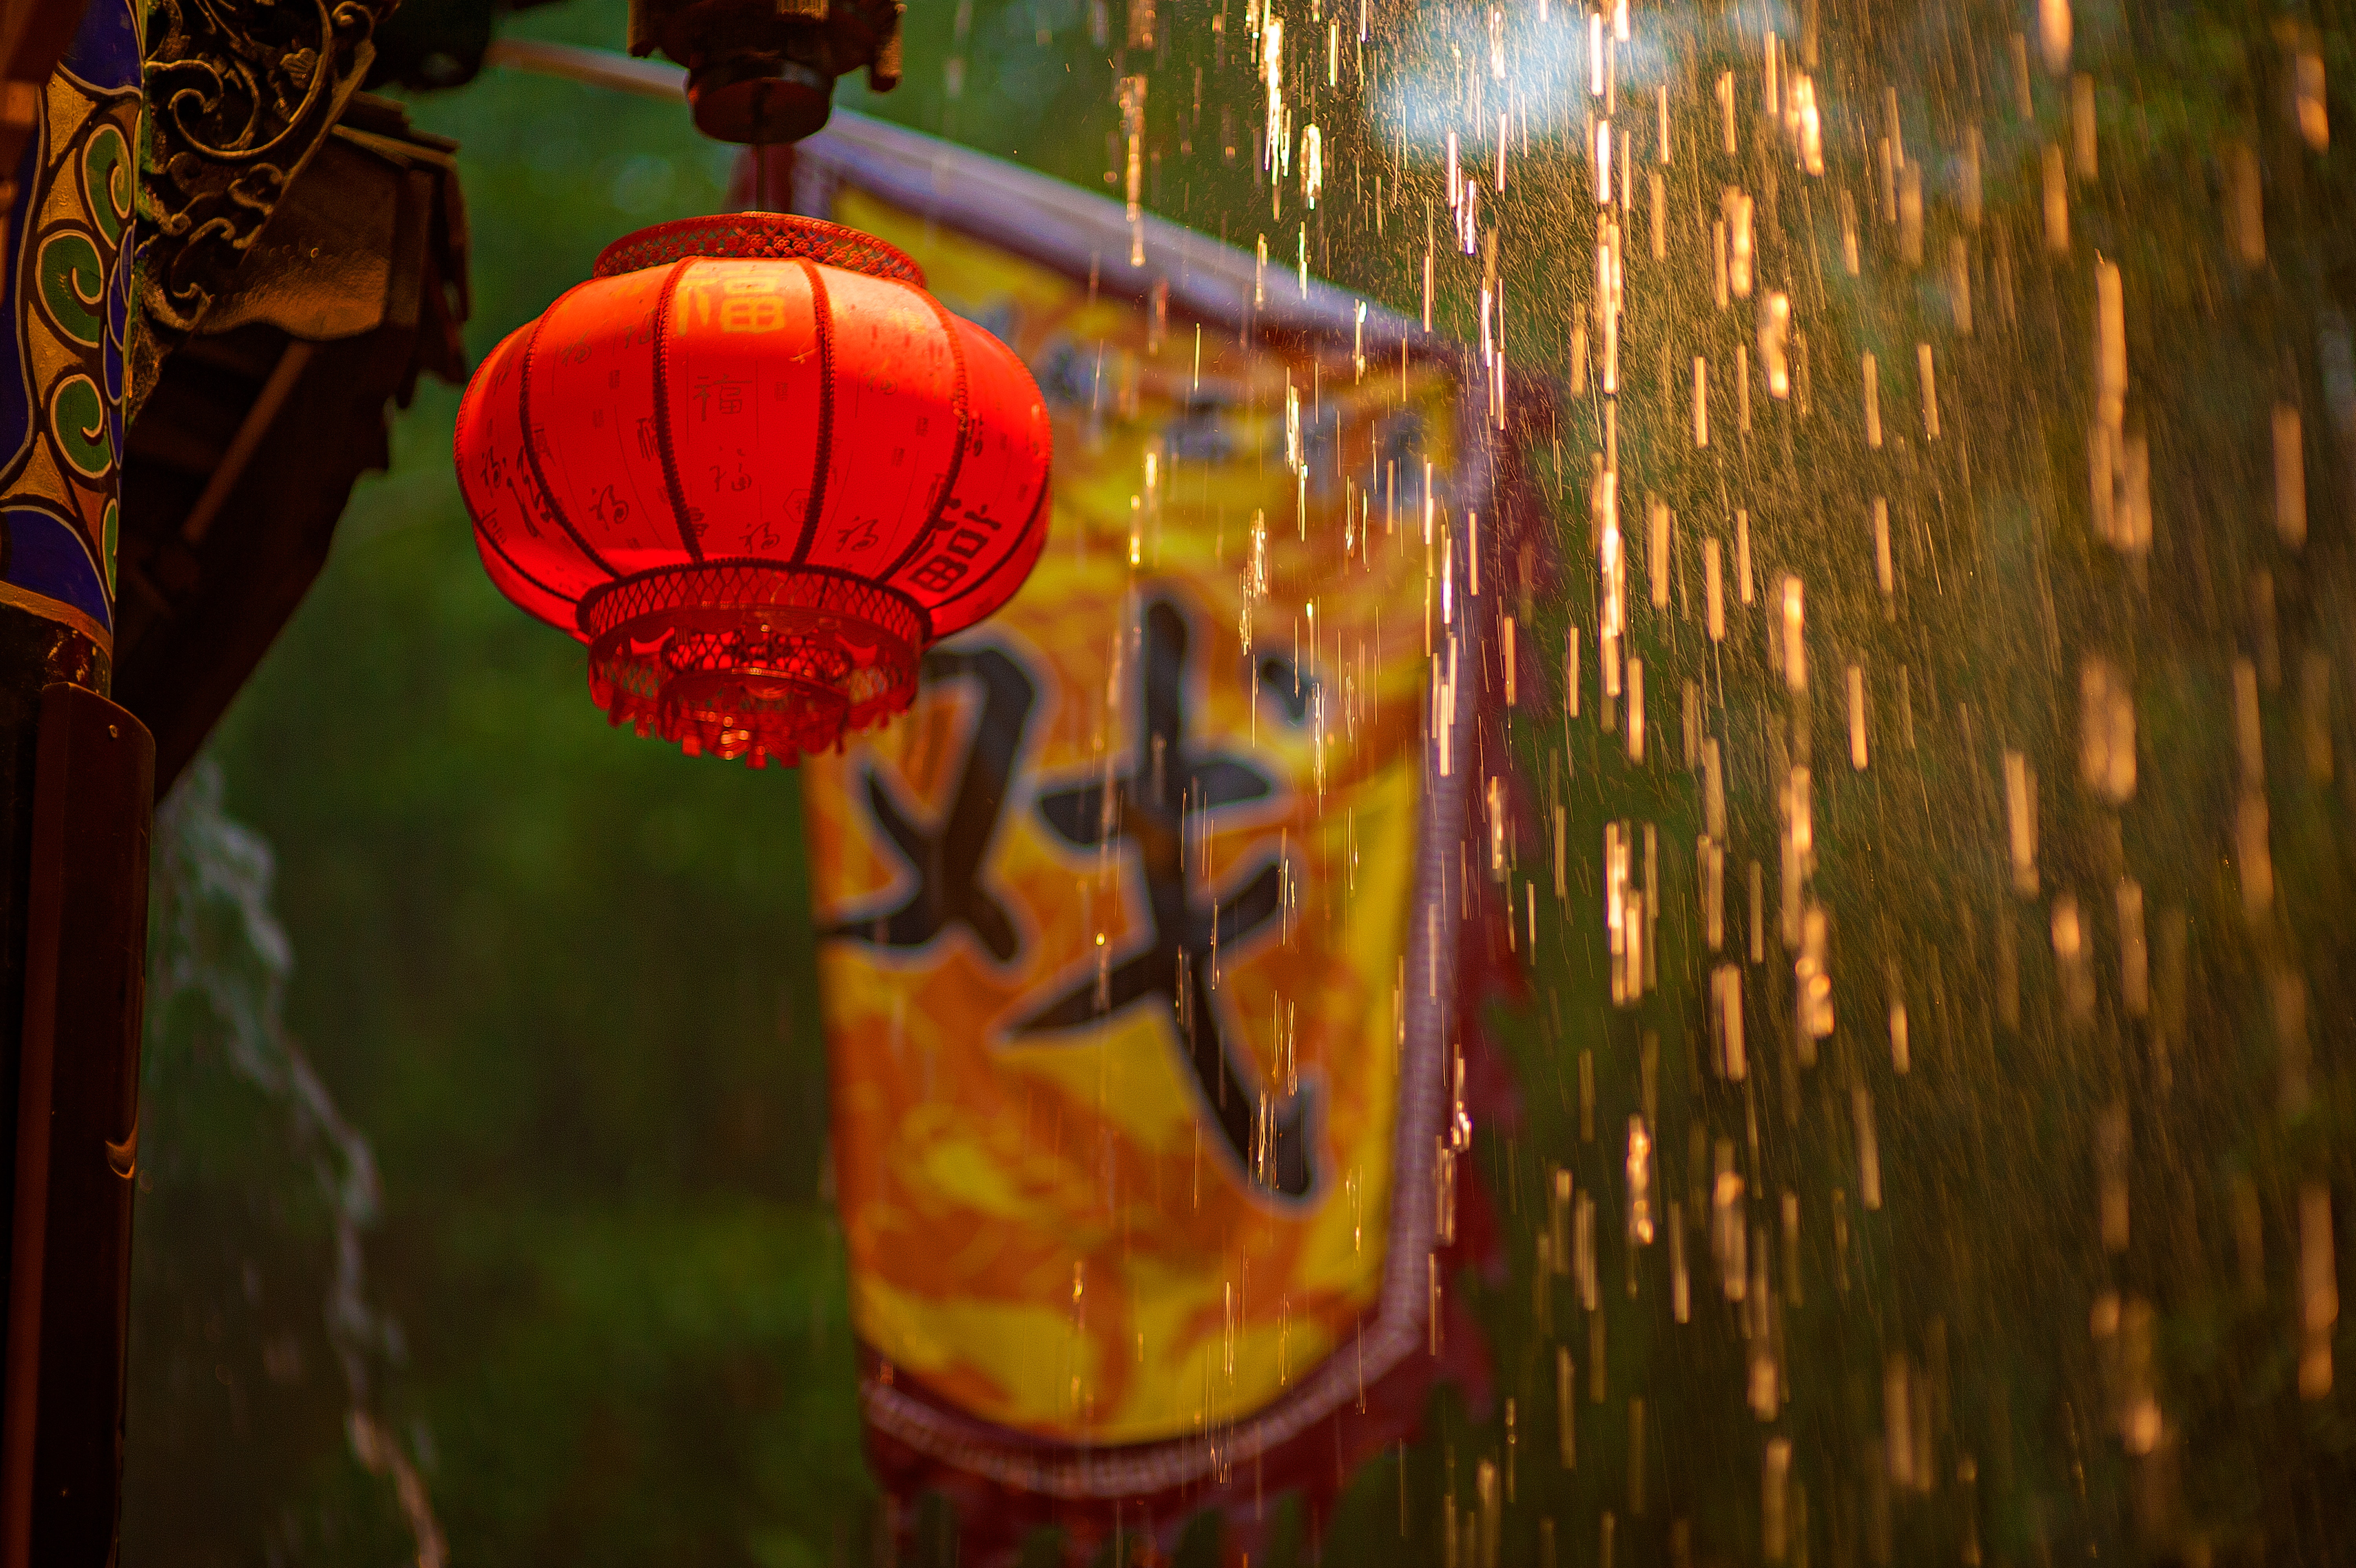
red, green, light, yellow, lighting, orange, water, lantern, tree, night, wood, street light, lamp